Raymond Barre

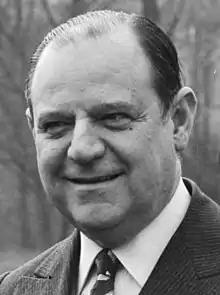
Barre in 1980

Raymond Octave Joseph Barre (12 April 192425 August 2007) was a French politician and economist. He was a Vice President of the European Commission and Commissioner for Economic and Financial Affairs under three presidents (Rey, Malfatti and Mansholt). He later served as Prime Minister under Valéry Giscard d'Estaing from 1976 until 1981. As a candidate for the presidency in 1988, he came in third and was eliminated in the first round. He was born in Saint-Denis, on the French island of Réunion, and then still a colony (it became an overseas department in 1946).